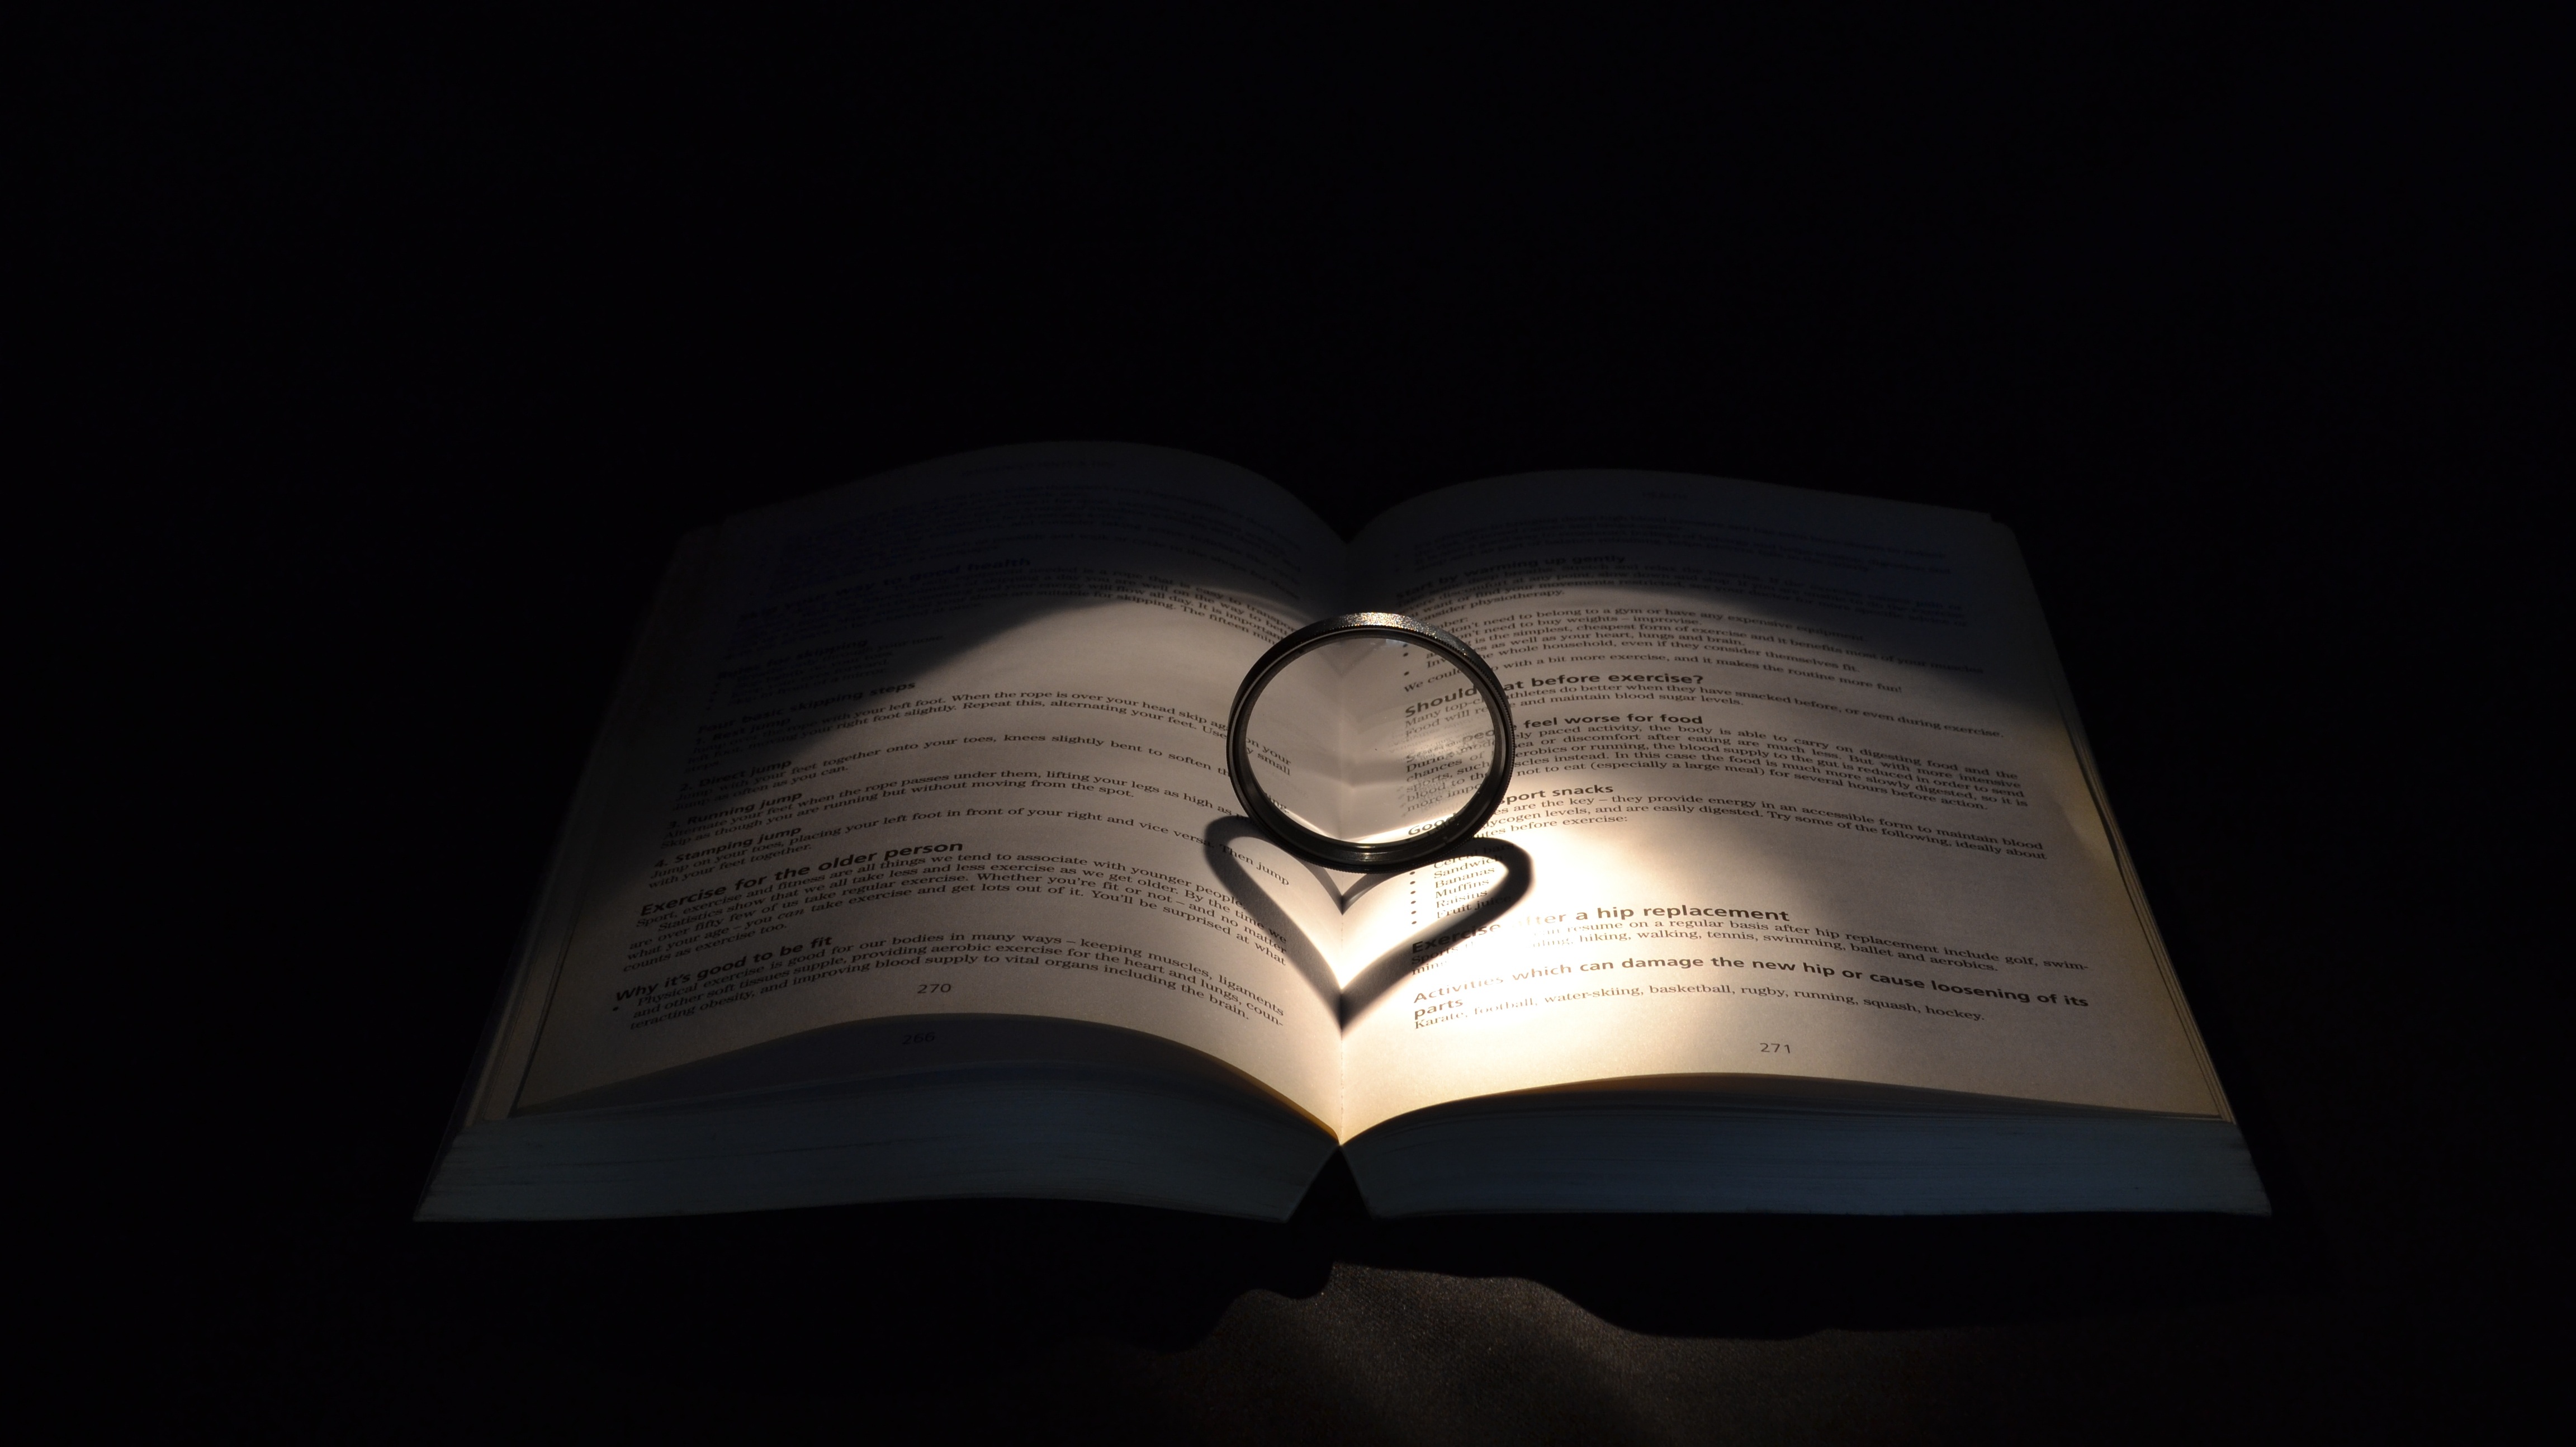
book, wing, light, ring, heart, symbol, darkness, lighting, marriage, circle, bible, brand, eye, organ, screenshot, computer wallpaper